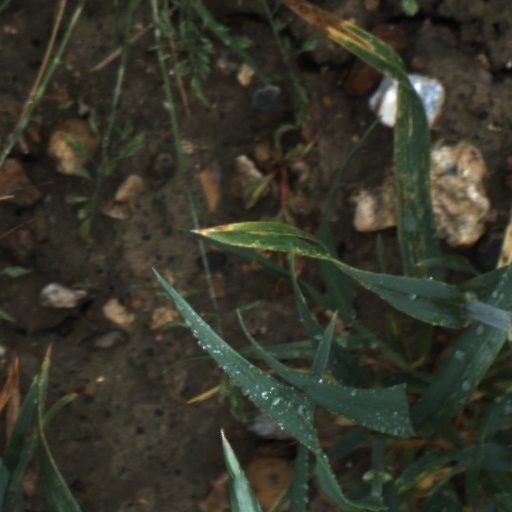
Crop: wheat